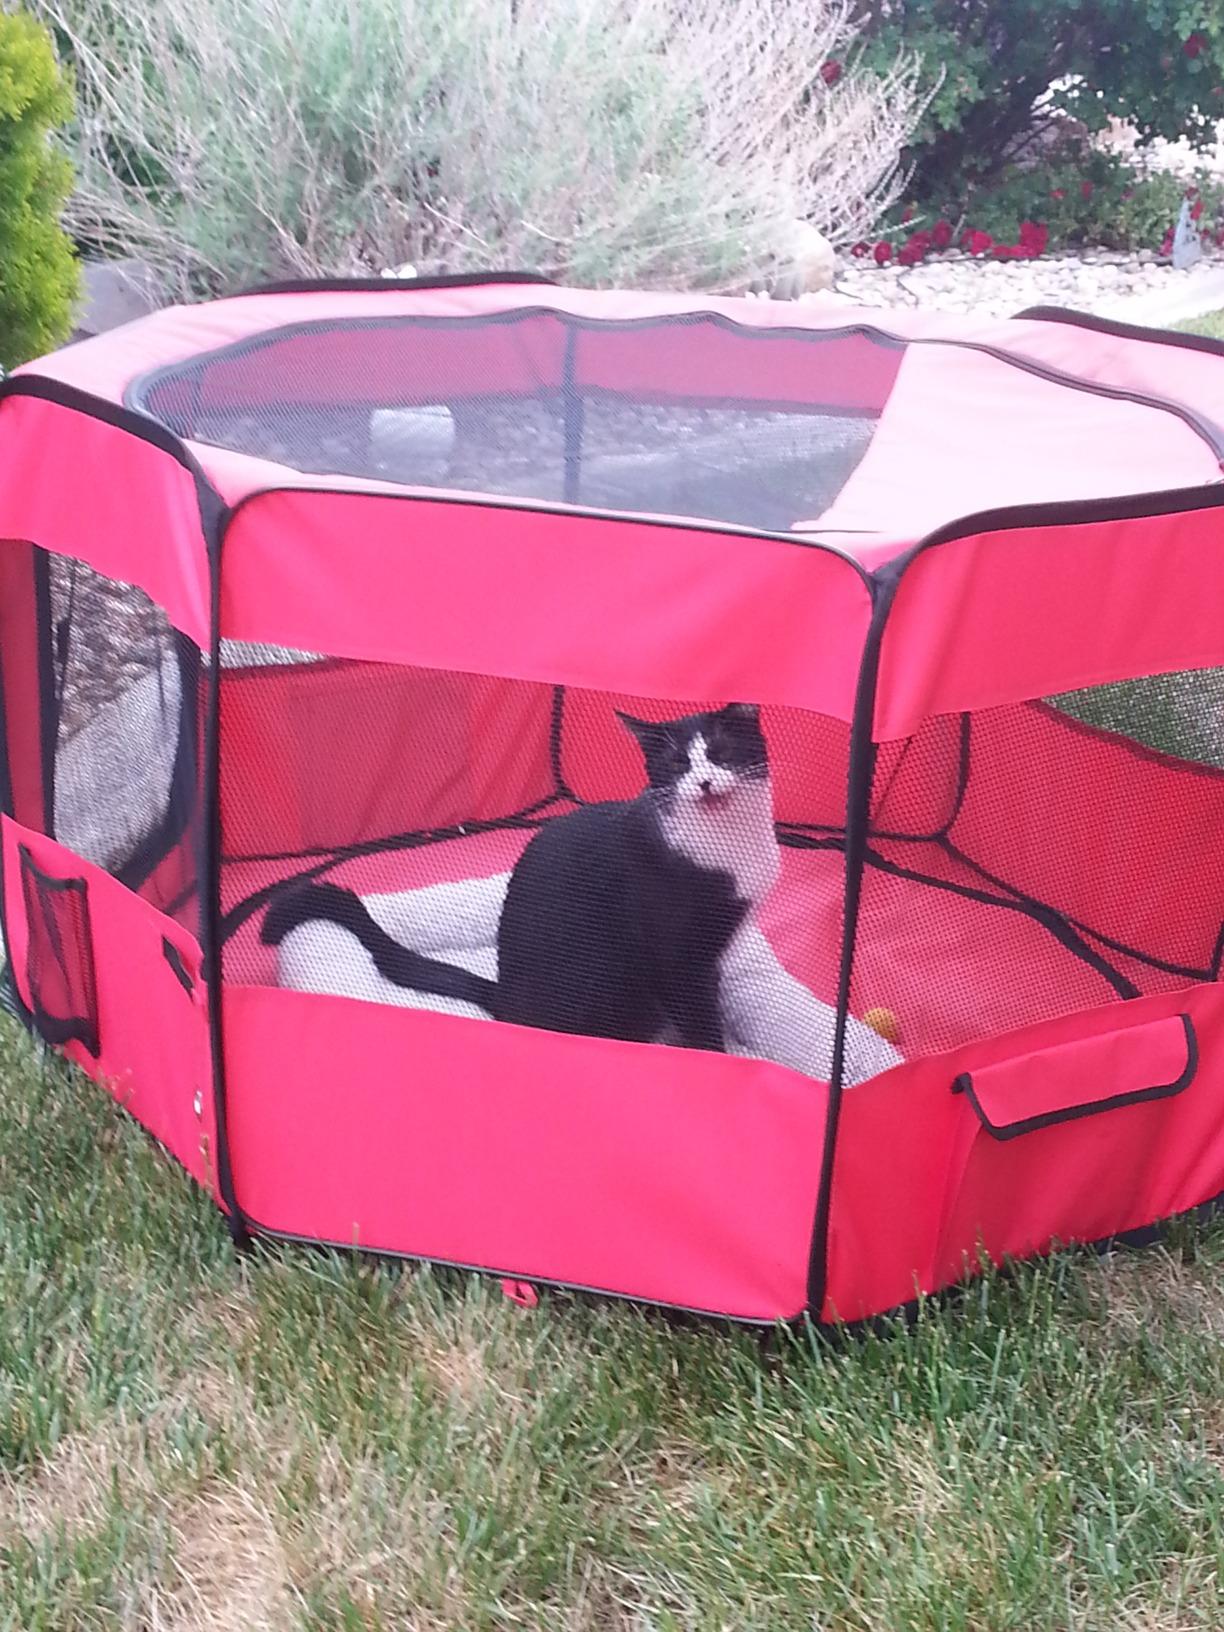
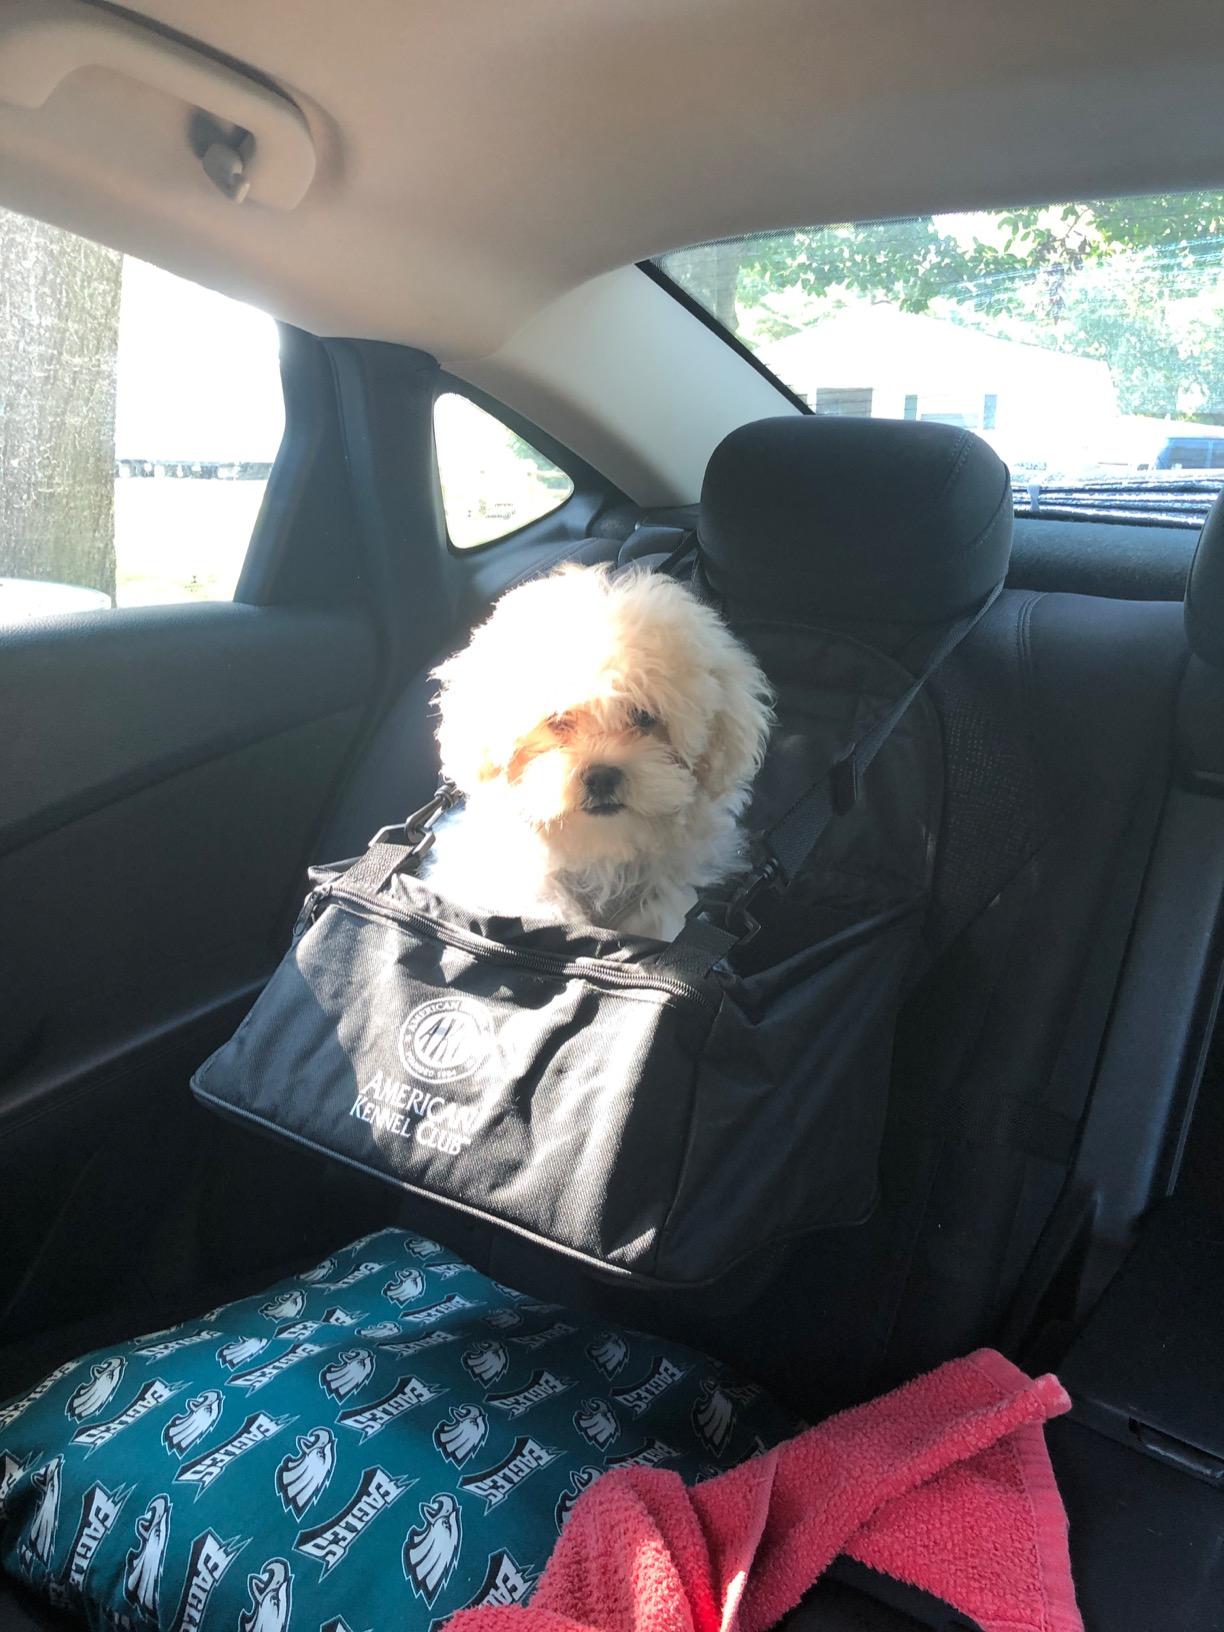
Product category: items_kennel
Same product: no